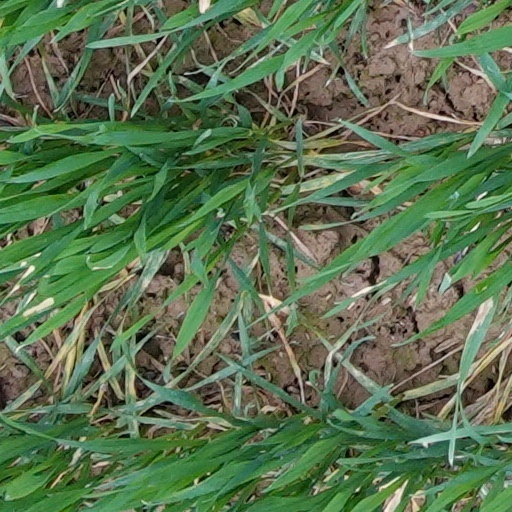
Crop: wheat